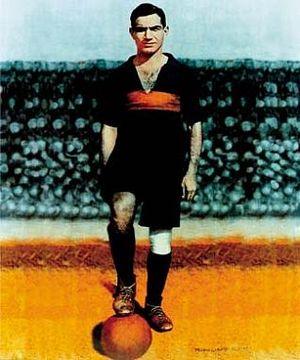
Pedro Bonifacio Suárez Pérez dit Arico Suárez ou Pedro Suárez, était un footballeur espagnol naturalisé argentin des années 1930.